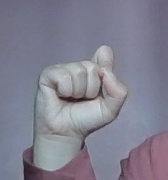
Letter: fa